LRT Line 1 (Metro Manila)

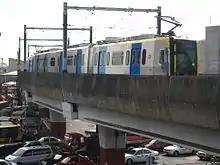
The trains procured under the second phase of the capacity expansion undergoing a test run in November 2006.

On April 7, 2000, a loan agreement was signed by the Philippine government and the Japan Bank for International Cooperation (JBIC). JBIC extended an loan for the second phase of the capacity expansion project, which was initiated in preparation of the expected high demand by 2004 once the railway network in Metro Manila is completed with the full opening of the LRT Line 2.